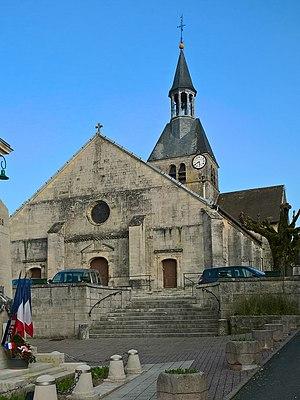
Dommartin-le-Saint-Père, église Saint-Martin.
Dommartin-le-Saint-Père est une commune française située dans le département de la Haute-Marne, en région Grand Est.